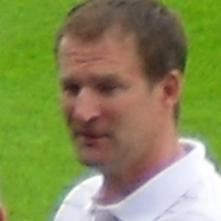
Age: 39